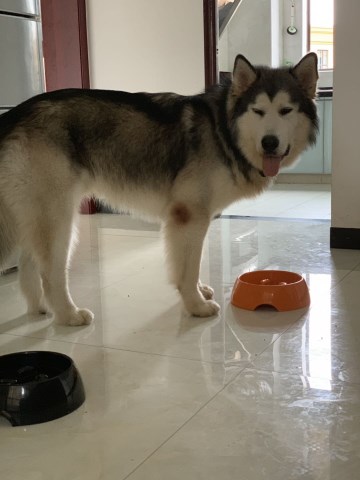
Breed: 1324-n000004-malamute